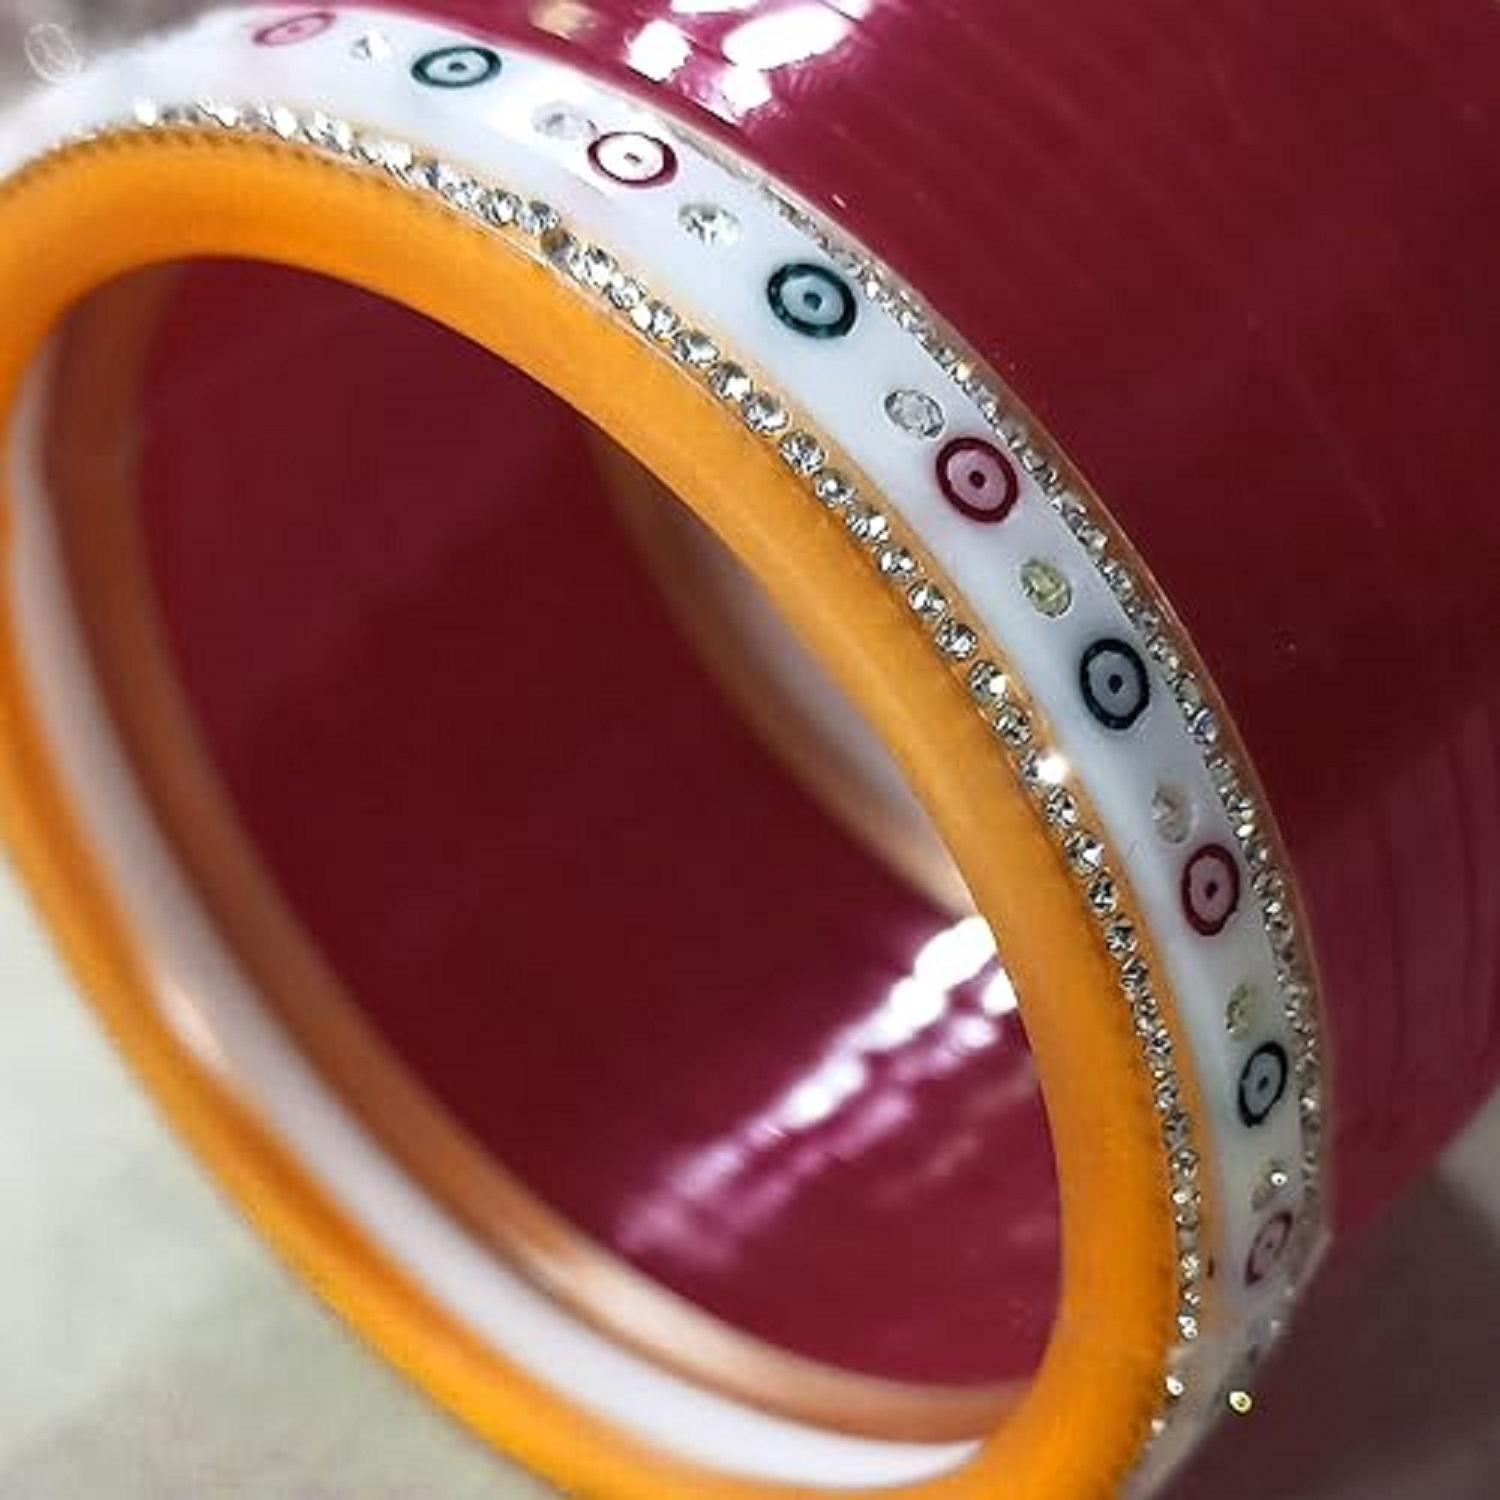
KAMAAKSHI FASHION COLLECTIONS chuda plain Plastic Bangles Set for Women/Girls Plain Bangles for Any Occasion -pack of 47
Type: Bangles
Brand: KAMAAKSHI FASHION COLLECTIONS
Price: Rs. 750
 GRACEFUL & FLAWLESS: Give yourself that beautiful & Fancy & Traditional look with our traditional ethnic jewelry. Versatile design, can be teamed with any ethnic outfit . Boost your style quotient with this beautiful Bridal Chuda . Teamed it with your wedding party dresses & wedding day heels to complete the look. OCCASION: Will add lustre when worn for a wedding day, engagement day, prom party and any special occasion. Perfect & Ideal gift for Loved Ones, Wife, Mother, Sister, Daughter. Excellent Gift For Birthday, Anniversary, Engagement, Valentine, Wedding, Festivals And Celebrations. Women love jewellery specially traditional jewellery adore a women. They wear it on different occasions. They have special importance on ring ceremony, wedding and festive time. Traditional bangles for women will complement any Indian attire. Women love jewellery as it not only enhances their beauty, but also gives them the social confidence. You will feel comfortable while wearing it as it has light weight Usage instruction: Avoid of contact with water and organic chemicals i.e. perfume sprays. Avoid using velvet boxes, and store in air-tight boxes. After use, wipe the jewellery with soft cotton cloth. First wear your makeup, perfume - then wear your jewellery. This will keep your jewellery shining for years.
Features: GRACEFUL & FLAWLESS: Give yourself that beautiful & Fancy & Traditional look with our traditional ethnic jewelry OCCASION: Will add lustre when worn for a wedding day, engagement day, prom party and any special occasion